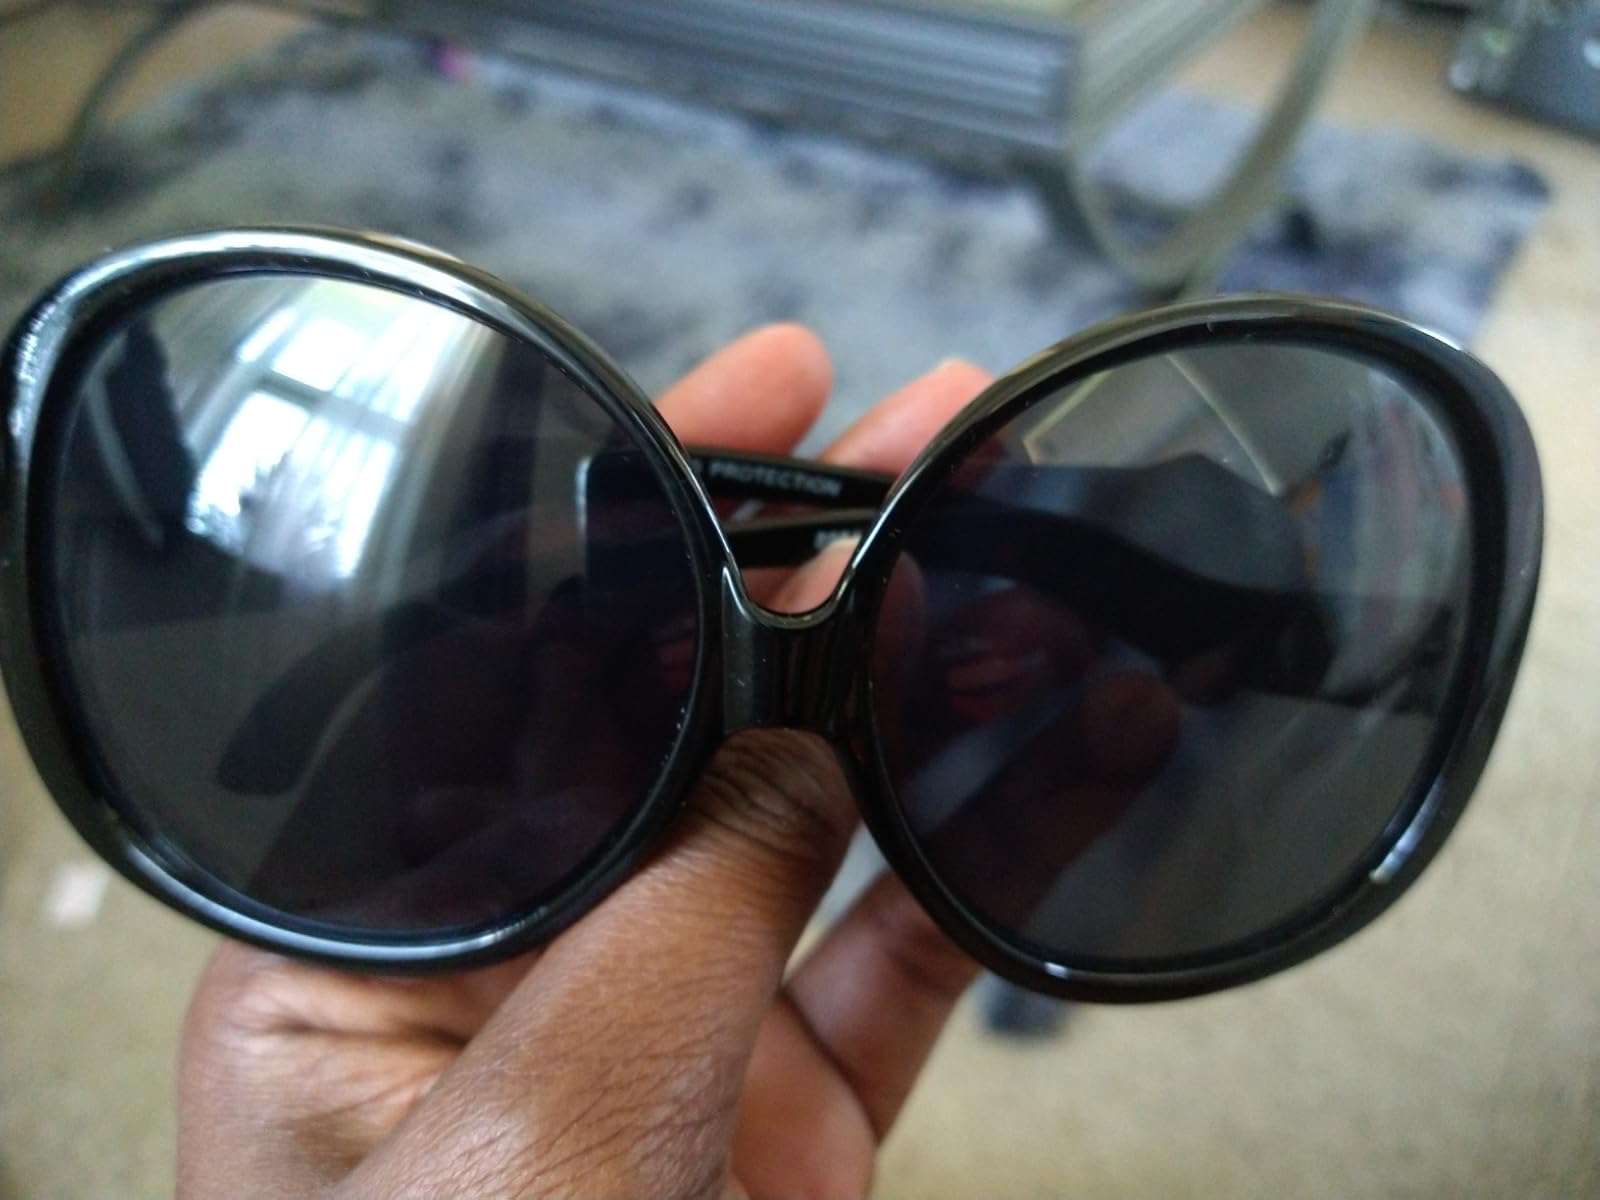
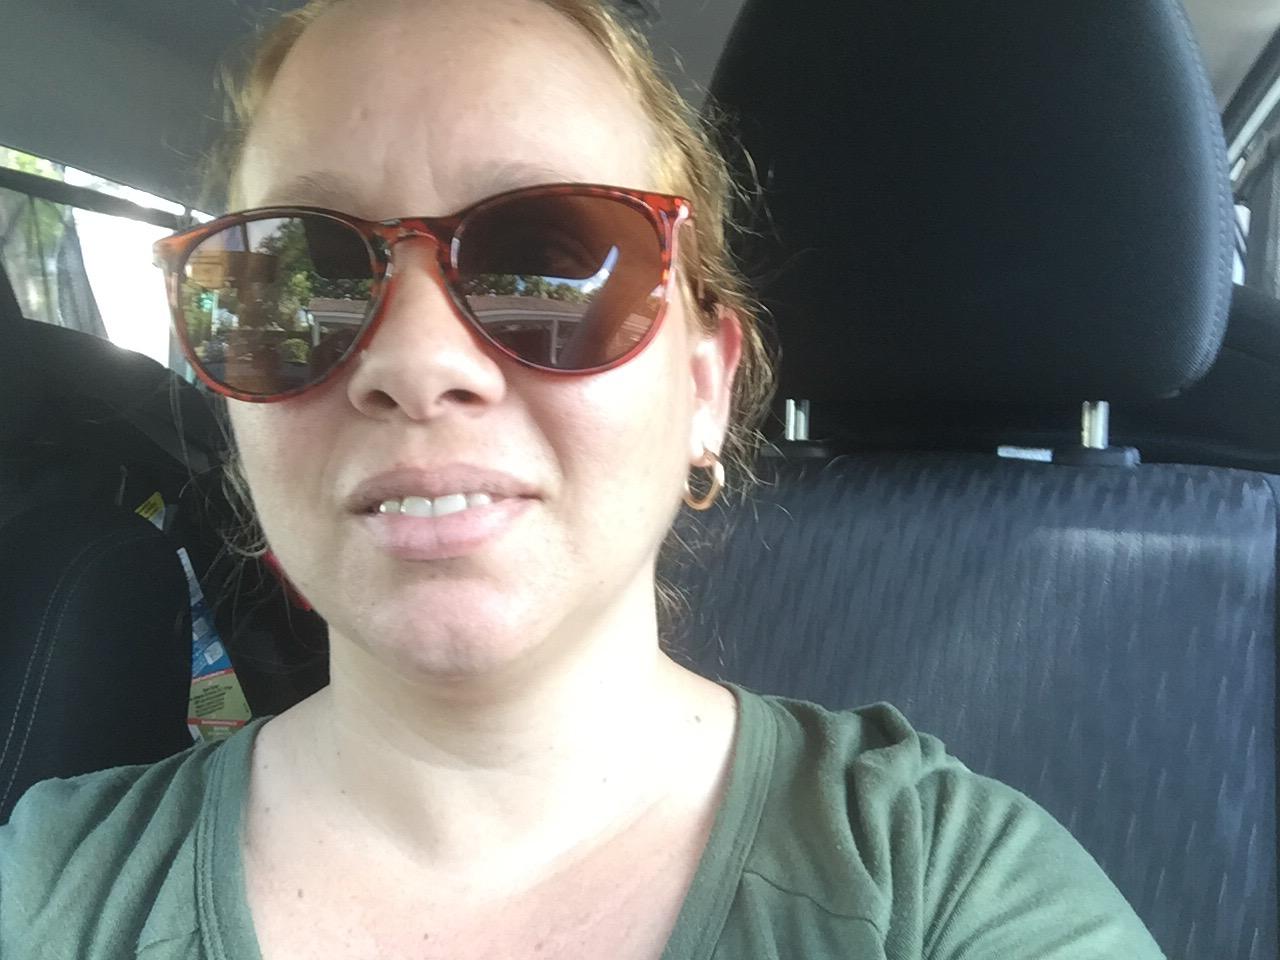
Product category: accessories_sunglasses
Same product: no